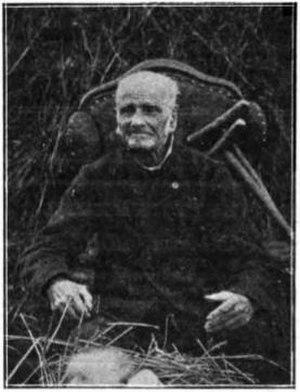
Le doyen des Français est la personne de nationalité française qui, à un moment donné, est supposée être la plus âgée des Français. Le « titre » n'est décerné qu'en l'état des connaissances, et n'offre donc pas de garanties.
Saint-Méard-de-Gurçon est une commune française située dans le département de la Dordogne, en région Nouvelle-Aquitaine.
Montpon-Ménestérol est une commune française située dans le département de la Dordogne, en région Nouvelle-Aquitaine. De 1790 à 2015, la commune a été le chef-lieu du canton de Montpon-Ménestérol, puis en 2015, son bureau centralisateur.